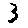
Label: 3